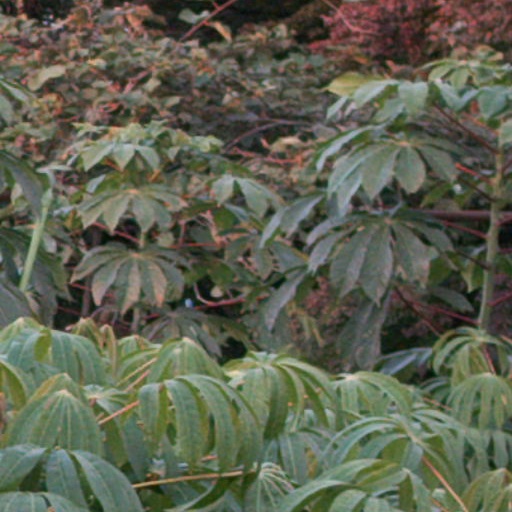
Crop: cassava